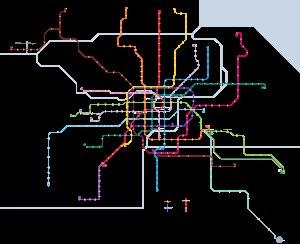
Cet article présente la liste des stations du métro de Shanghai.